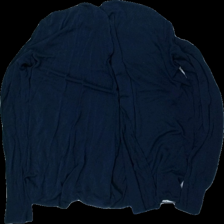
View: front
Type: Cardigan
Category: Ladies
Brand: Not in the list
Brand text on label: sprit
Colors: Blue
Material: 100% bomull
Cut: None
Size: XL
Season: All
Damage: nopprigt
Damage location: top center
Damage 2: nopprigt
Damage 2 location: middle center
Damage 3: nopprigt
Damage 3 location: middle center
Price range: <50
Recommended usage: Recycle
Description: cardigan
Comment: nopprig